Partenavia P.68

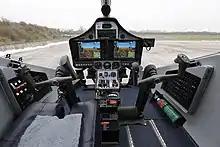
The Observer cockpit with an EFIS flight deck

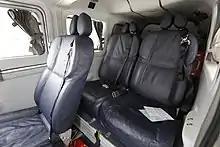
The P.68 cabin

The P.68 was involved in 86 accidents and incidents worldwide as reported in the Aviation Safety Network wiki database, including 58 hull losses.